André Lafargue

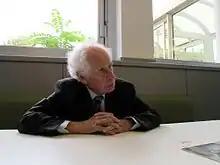
André Lafargue in 2012

André Lafargue was born on 2 July 1917 in Paris. His father, Jean Lafargue, was the CEO of an electricity and gas company in Nord. His mother, Florence Chamier, was British of Huguenot descent, born in New South Wales.